Edward C. O'Rear

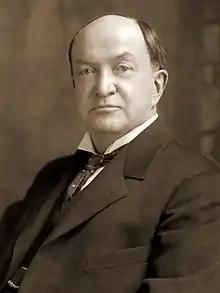
James B. McCreary defeated O'Rear in the gubernatorial election of 1911.

O'Rear was chosen as the Republican nominee for governor at the party's 1911 nominating convention, soundly defeating sitting Lieutenant Governor William Hopkinson Cox and candidate E. T. Franks. O'Rear and the convention adopted a progressive platform, including support for allowing initiatives and referendumss, women's suffrage, highway improvements, stronger labor laws, a non-partisan judiciary, creation of a public utilities commission, and direct election of U.S. senators. He also expressed sympathy for Black Patch tobacco farmers in their disputes with the American Tobacco Company, in contrast to sitting Republican Governor Augustus E. Willson, who had deployed the state militia to quell violence perpetrated by The Night Riders, a violent subset of the discontent farmers. Consequently, the more conservative wing of his party, including Willson and Senator-elect William O'Connell Bradley, gave him lukewarm support, at best. His decision in "Berea College v. Kentucky" also cost him support among African-American voters, who usually voted Republican in large numbers.